Boston Red Sox

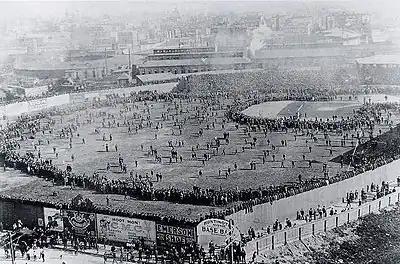
Iconic photo of the Huntington Avenue Grounds before the first modern World Series game

In April 1904, the team was purchased by John I. Taylor of Boston. The 1904 team found itself in a pennant race against the New York Highlanders. A predecessor to what became a storied rivalry, this race featured the trade of Patsy Dougherty to the Highlanders for Bob Unglaub. In order to win the pennant, the Highlanders needed to win both games of their final doubleheader with the Americans at the Highlanders' home stadium, Hilltop Park. With Jack Chesbro on the mound, and the score tied 2–2 with a man on third in the top of the ninth, a spitball got away from Chesbro and Lou Criger scored the go-ahead run and the Americans won their second pennant. However, the NL champion New York Giants declined to play any postseason series, but a sharp public reaction led the two leagues to make the World Series a permanent championship, starting in 1905.